Tredegar

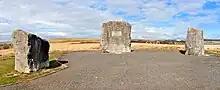
The Aneurin Bevan Stones were erected to commemorate where he held open air meetings with constituents.

One of Tredegar's main attributes is the Town Clock, erected in 1858, which dominates the southern part of the town centre. The clock was made by J. B. Joyce & Co of Whitchurch, Shropshire and was the idea of Mrs. R. P. Davies, the wife of the Tredegar Ironworks manager, who had decided that she wanted to present a "lofty illuminated clock", and it was she who decided that it would be erected in the Circle.